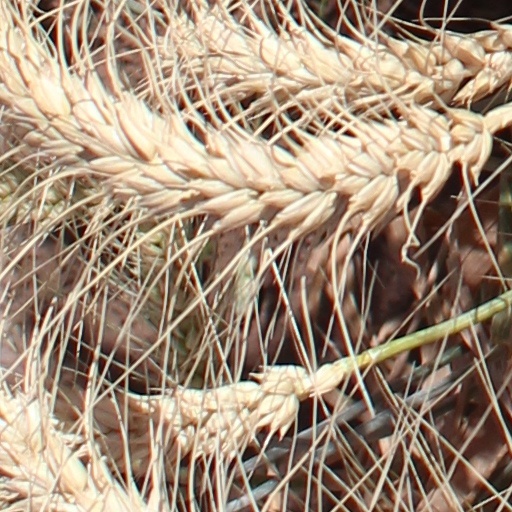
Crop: wheat